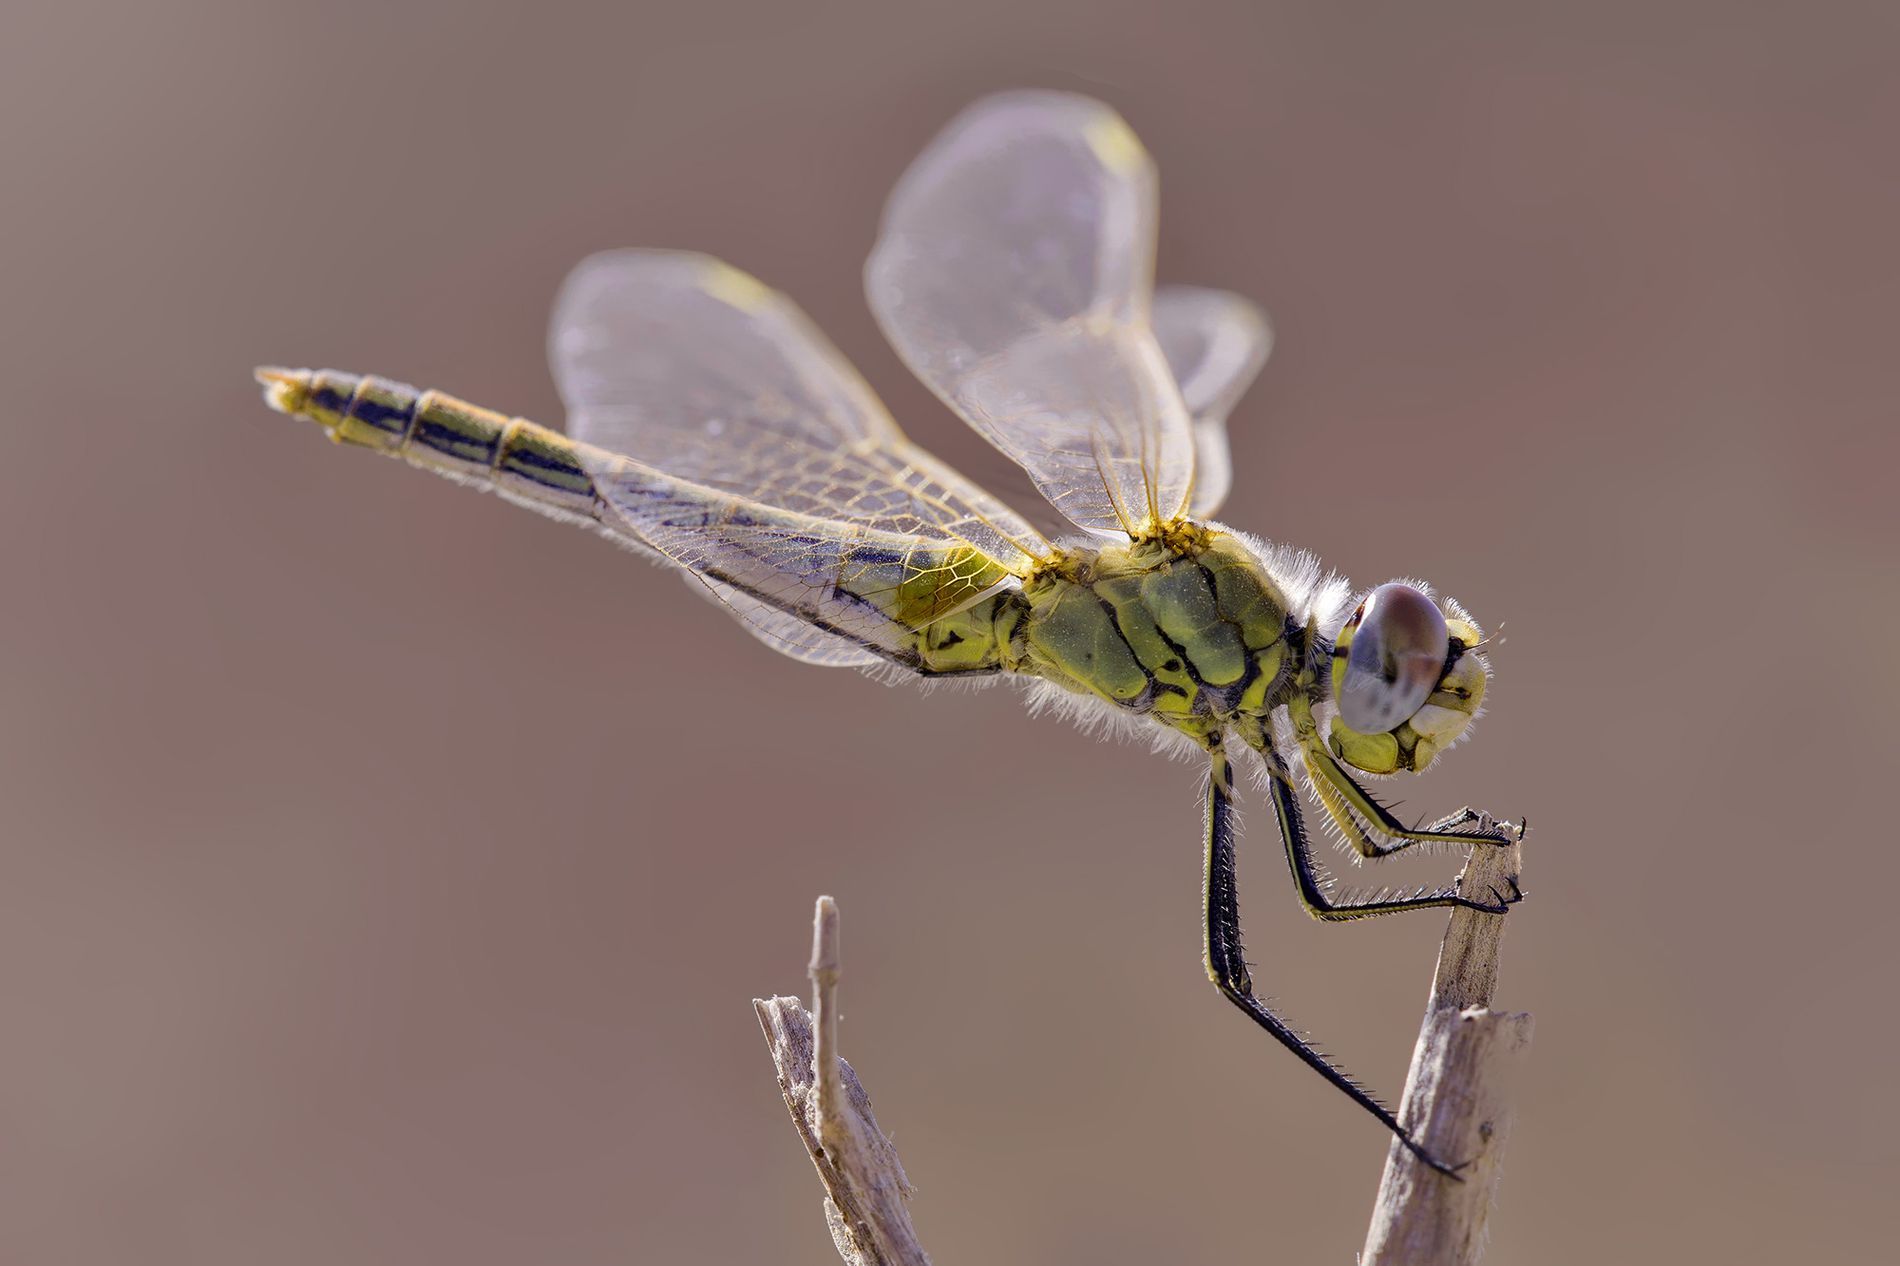
Dragonfly Perch
A close-up of a Dragonfly on a dry branch, its transparent wings and green body visible in fine detail
The photograph was taken at a diagonal angle with blurred background, elucidating the subtle details of cicadas. There is a serene mood and serene landscape with a sense of quietness and concentration. There are warm harmonious hues transitioning from golden green to earth brown, with touches of transparency at the wings conveying the soft illumination
Labels: Animal, Insect, Invertebrate, Dragonfly, Blur background, branch
Camera: NIKON CORPORATION NIKON D800
Lens: 150.0 mm f/2.8, Sigma APO Macro 150mm F2.8 EX DG HSM
Aperture: F10
Exposure: 1/250 sec
ISO: 200
Focal length: 150.0 mm